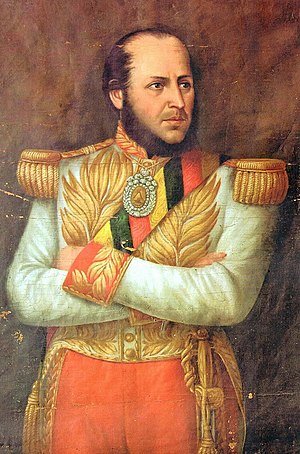
Bolivias præsidenter / Liste over Bolivias præsidenter
Bolivias præsident, er statsoverhoved og regeringsleder i Bolivia. I henhold til den nuværende forfatning vælges præsidenten ved valg for en fem-årig periode.